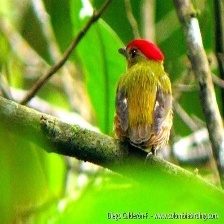
Species: STRIPPED MANAKIN
Scientific name: MACHAEROPTERUS REGULUS